Parker Dam State Park

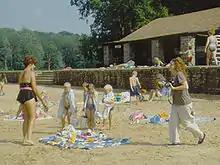
Beach on Parker Lake in the park

Parker Lake is a man made lake in Parker Dam State Park created by the damming of Laurel Run. The camping and picnic areas are located on the shores of the lake. There is a sand beach at Parker Lake that is open from 8:00 am until dusk from Memorial Day until the end of September. Beginning in 2008 lifeguards will not be posted at the beach.